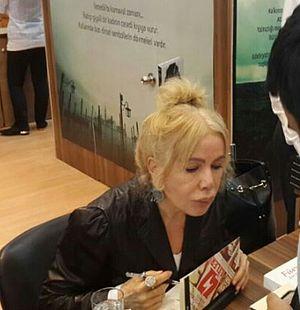
Füruzan, née le 29 octobre 1935 à Istanbul, est une écrivaine turque renommée des années 1970 et 1980. Elle est également connue sous les signatures Füruzan Yerdelen et Füruzan Selçuk.